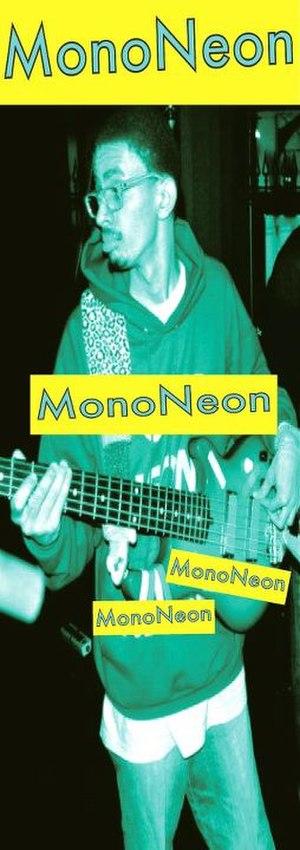
Dywane Thomas Jr, connu sous le nom de scène MonoNeon, est un bassiste et musicien expérimental Américain. Il est connu pour sa présence sur la plateforme YouTube comme compositeur, guitariste, et bassiste. Il est également connu pour être l'une des dernières personnes à avoir travaillé avec Prince. Thomas a également joué avec l'artiste de R&B, récompensé aux Grammy Awards, Ne-Yo, sur son quatrième album studio. Il est originaire de Memphis, Tennessee.